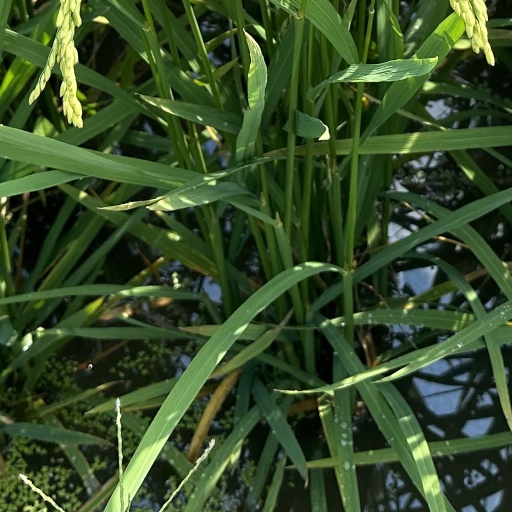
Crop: rice